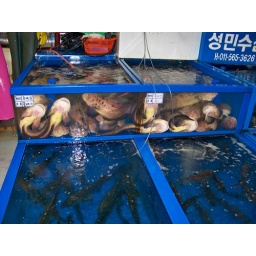
A fish market in Busan, South Korea.